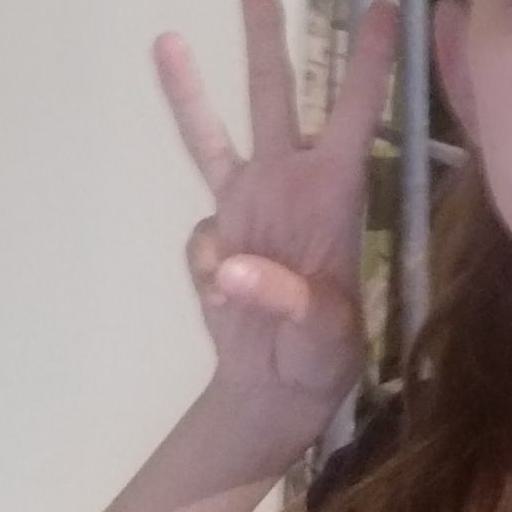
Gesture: three